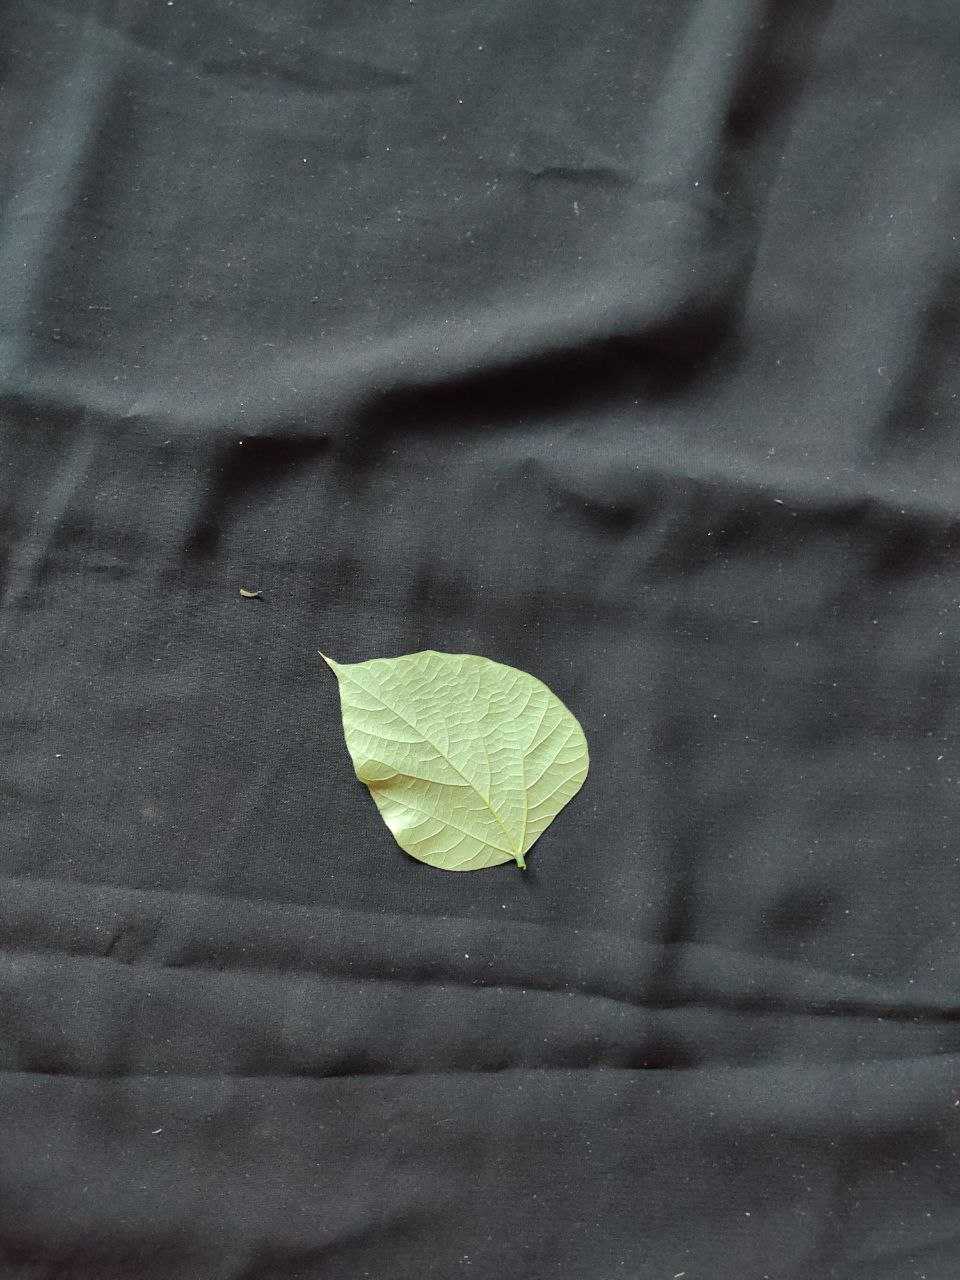
Crop: bean
Leaf condition: Fresh Leaf